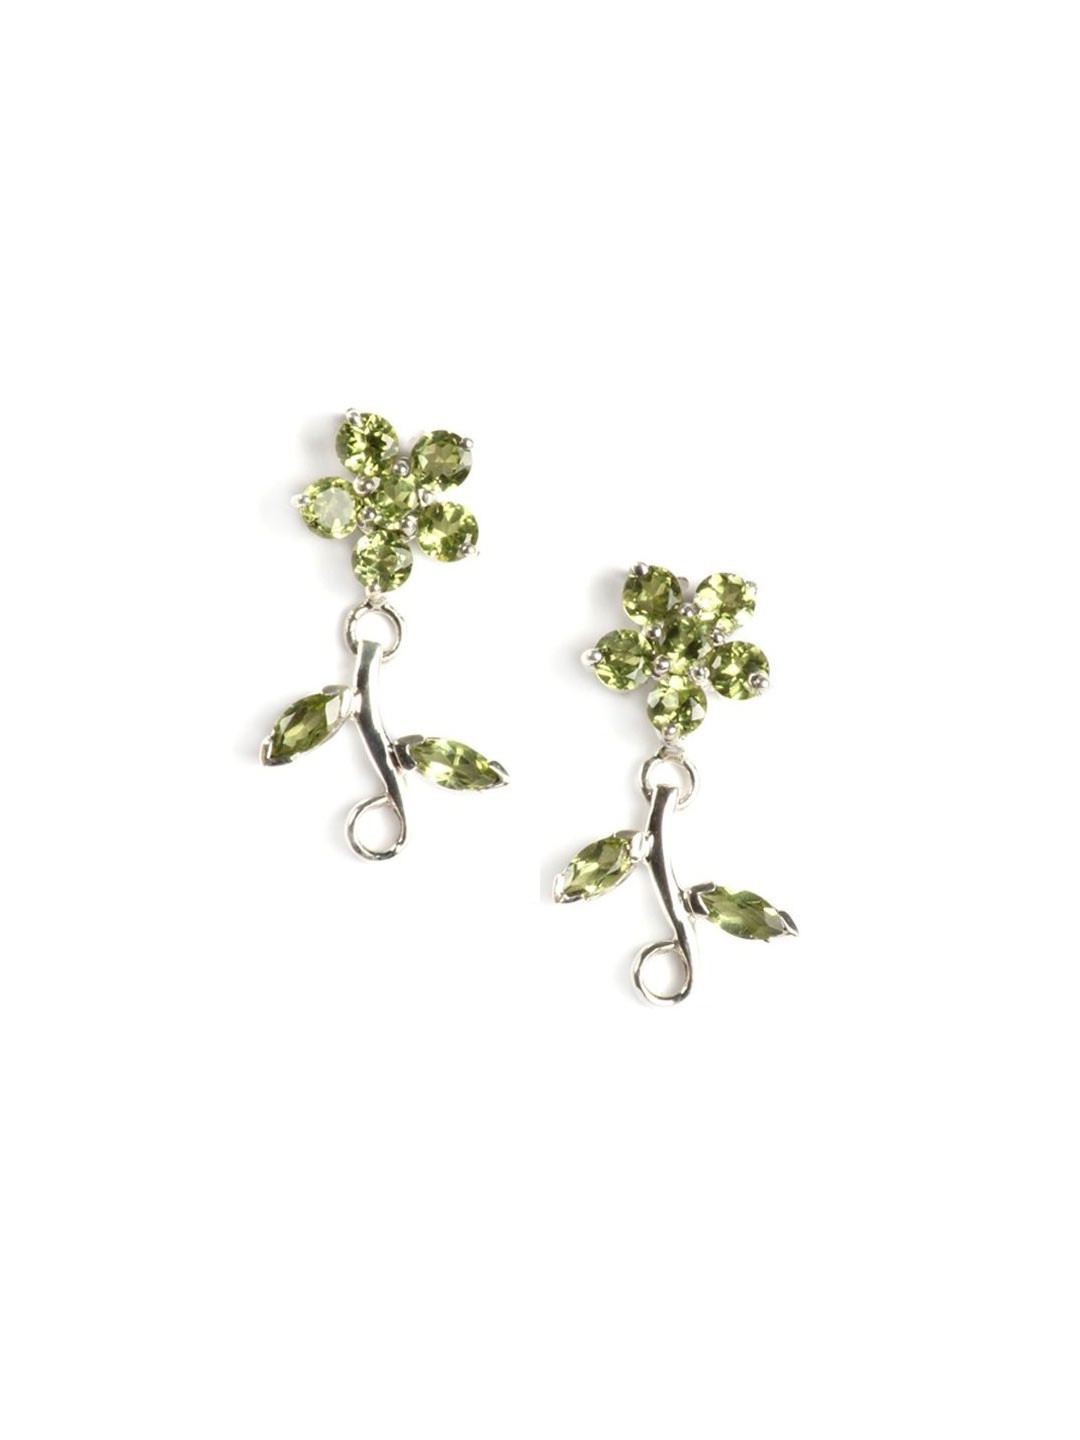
Fabindia Women Anusuya Silver Earrings
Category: Accessories / Jewellery / Earrings
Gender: Women
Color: Silver
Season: Winter 2016
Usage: Ethnic